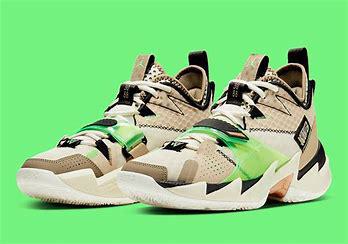
Brand: Jordan
Model: Why Not ZER0 3